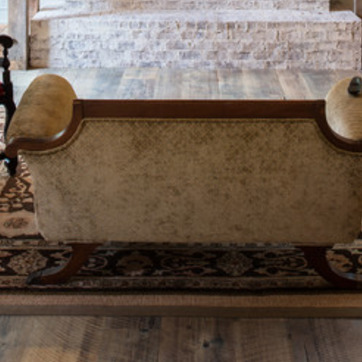
Material: fabric